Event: Nepal Earthquake
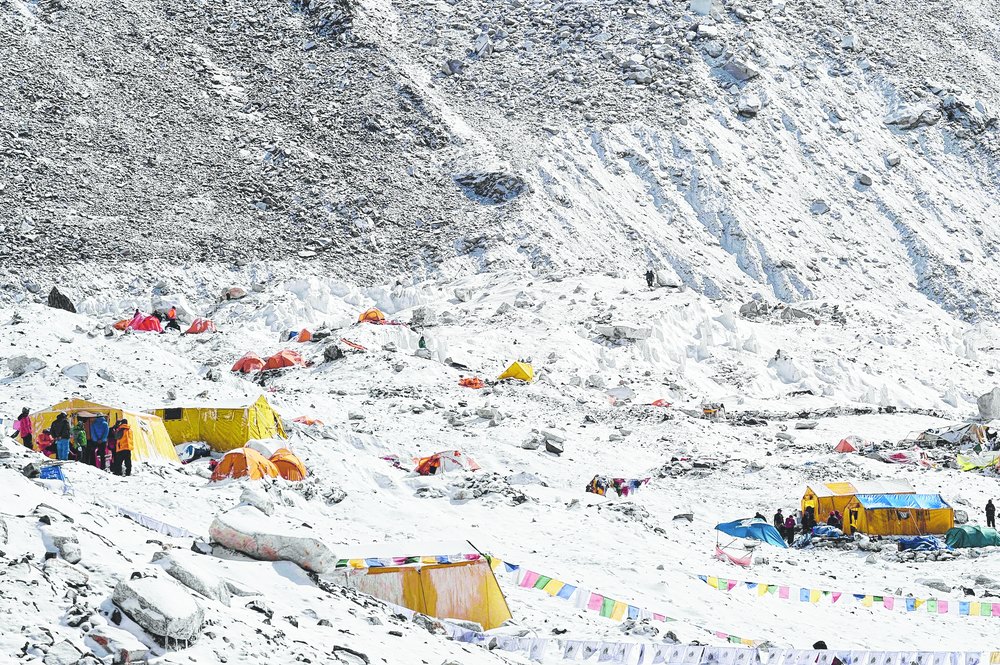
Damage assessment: damage